List of ministers of social protection of the Armenian Soviet Socialist Republic

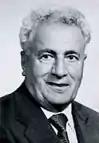
Levon Mkhitar Melkonyan (1904–1993)

Levon Melkonyan was born in the village of Dugnuk (Mush Province, Bitlis Governorate, Western Armenia) into an agriculturist family.